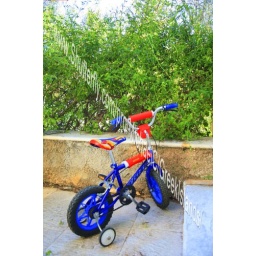
Kid's bike outside a summer house in Syros, Greece. House is for sale (contact da10@micky.cotse.net)